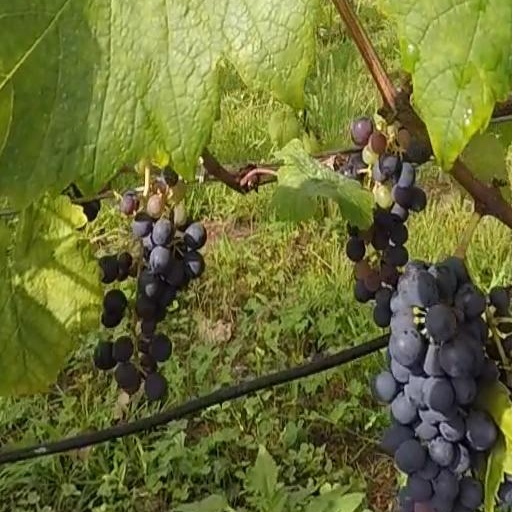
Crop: grape